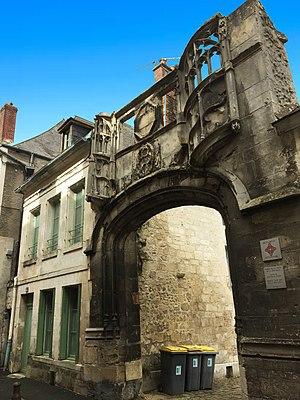
Laon est une commune française, préfecture du département de l'Aisne et donc située dans la région Hauts-de-France. Ses habitants sont appelés les Laonnois.